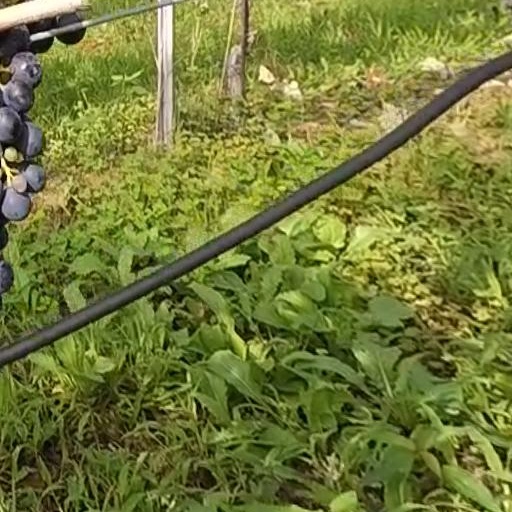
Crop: grape